River Foss

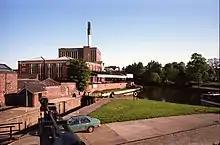
York Foss Locks and Sluice in the late 1980s

To avoid the build-up of water behind the barrier causing the Foss to burst its banks, water is pumped around the barrier into the Ouse by eight pumps that pump water at 50 tonnes per second preventing the Foss flowing back on itself. The water pumped out should maintain a water level of 6.5m AOD behind the barrier. When both sides of the barrier are equalised, the barrier is raised.